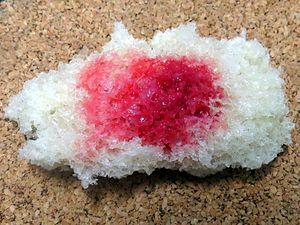
En Chine, sous le gouvernement de Kublai Khan, l'interprète nestorien Isa Tarjaman crée un service de médecine et pharmacie occidentales.